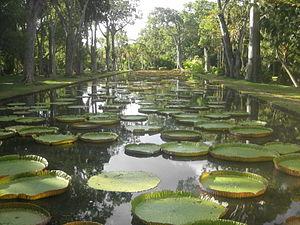
Le bassin célèbre de nénuphars géants du jardin botanique de Pamplemousses dans l’île Maurice.